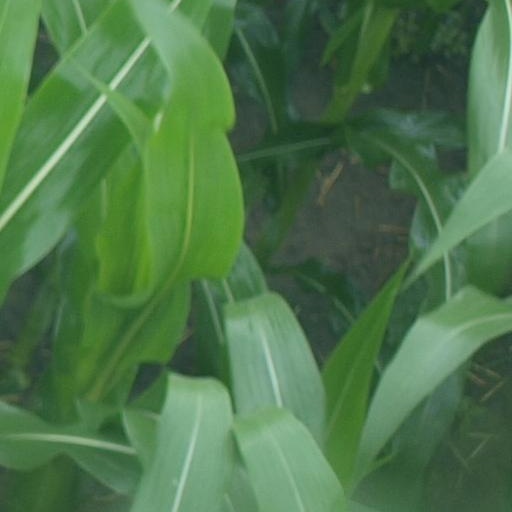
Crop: maize; corn